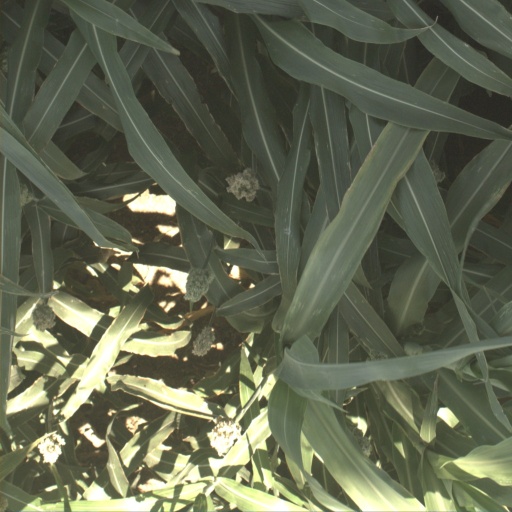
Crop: sorghum